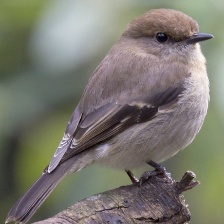
Species: DUSKY ROBIN
Scientific name: MELANODRYAS VITTATA
ImageNet parent category: robin